Dhivehi Rayyithunge Party

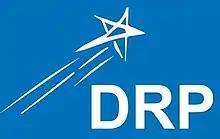
New proposed logo of DRP

The then leader of DRP was Abdulla Jabir. He became the leader of the Party on 18 November 2013, after receiving a majority of the votes at the 142nd council meeting. After Jabir was elected leader, Nasheed became the deputy leader.